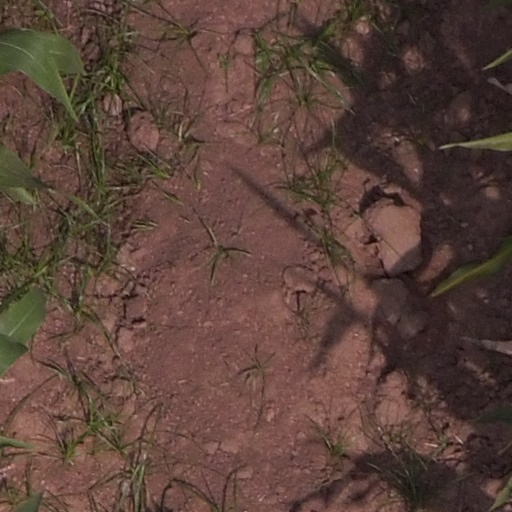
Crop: maize; corn